Bruce Report

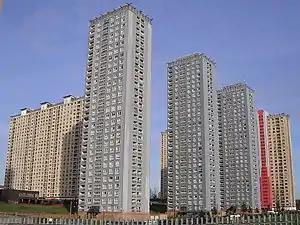
The housing proposals of the Bruce Report were among the most controversial aspects. It inspired the mass construction of high rise estates around the city such as the infamous Red Road development pictured above.

In Townhead, parts of Cowcaddens and in the north eastern extremity of the city centre – echoes of the Bruce proposals were seen in the area's transformation into an educational quarter centred around the new University of Strathclyde (created out of the former Royal College of Science and Technology) and several supporting further education colleges such as the Central College of Commerce and College of Building and Printing (both constructed in the early 1960s) and Glasgow College of Technology in the early 1970s. Large swathes of tenement housing along with the original street grid (most notably, the area's main thoroughfare – Parliamentary Road) were almost completely destroyed to make way for the new college and university campuses together with lower density housing accompanied with wide open and landscaped areas between.